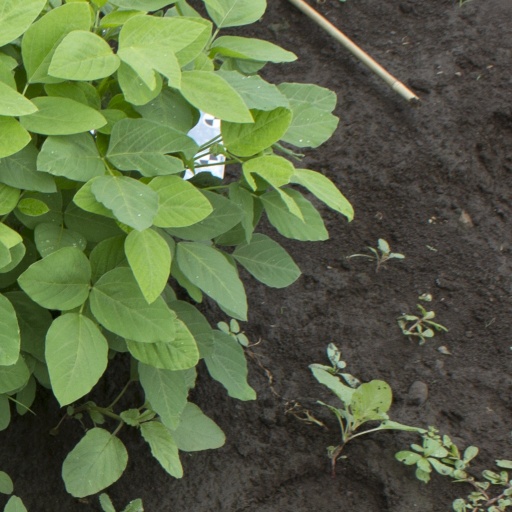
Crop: soybean